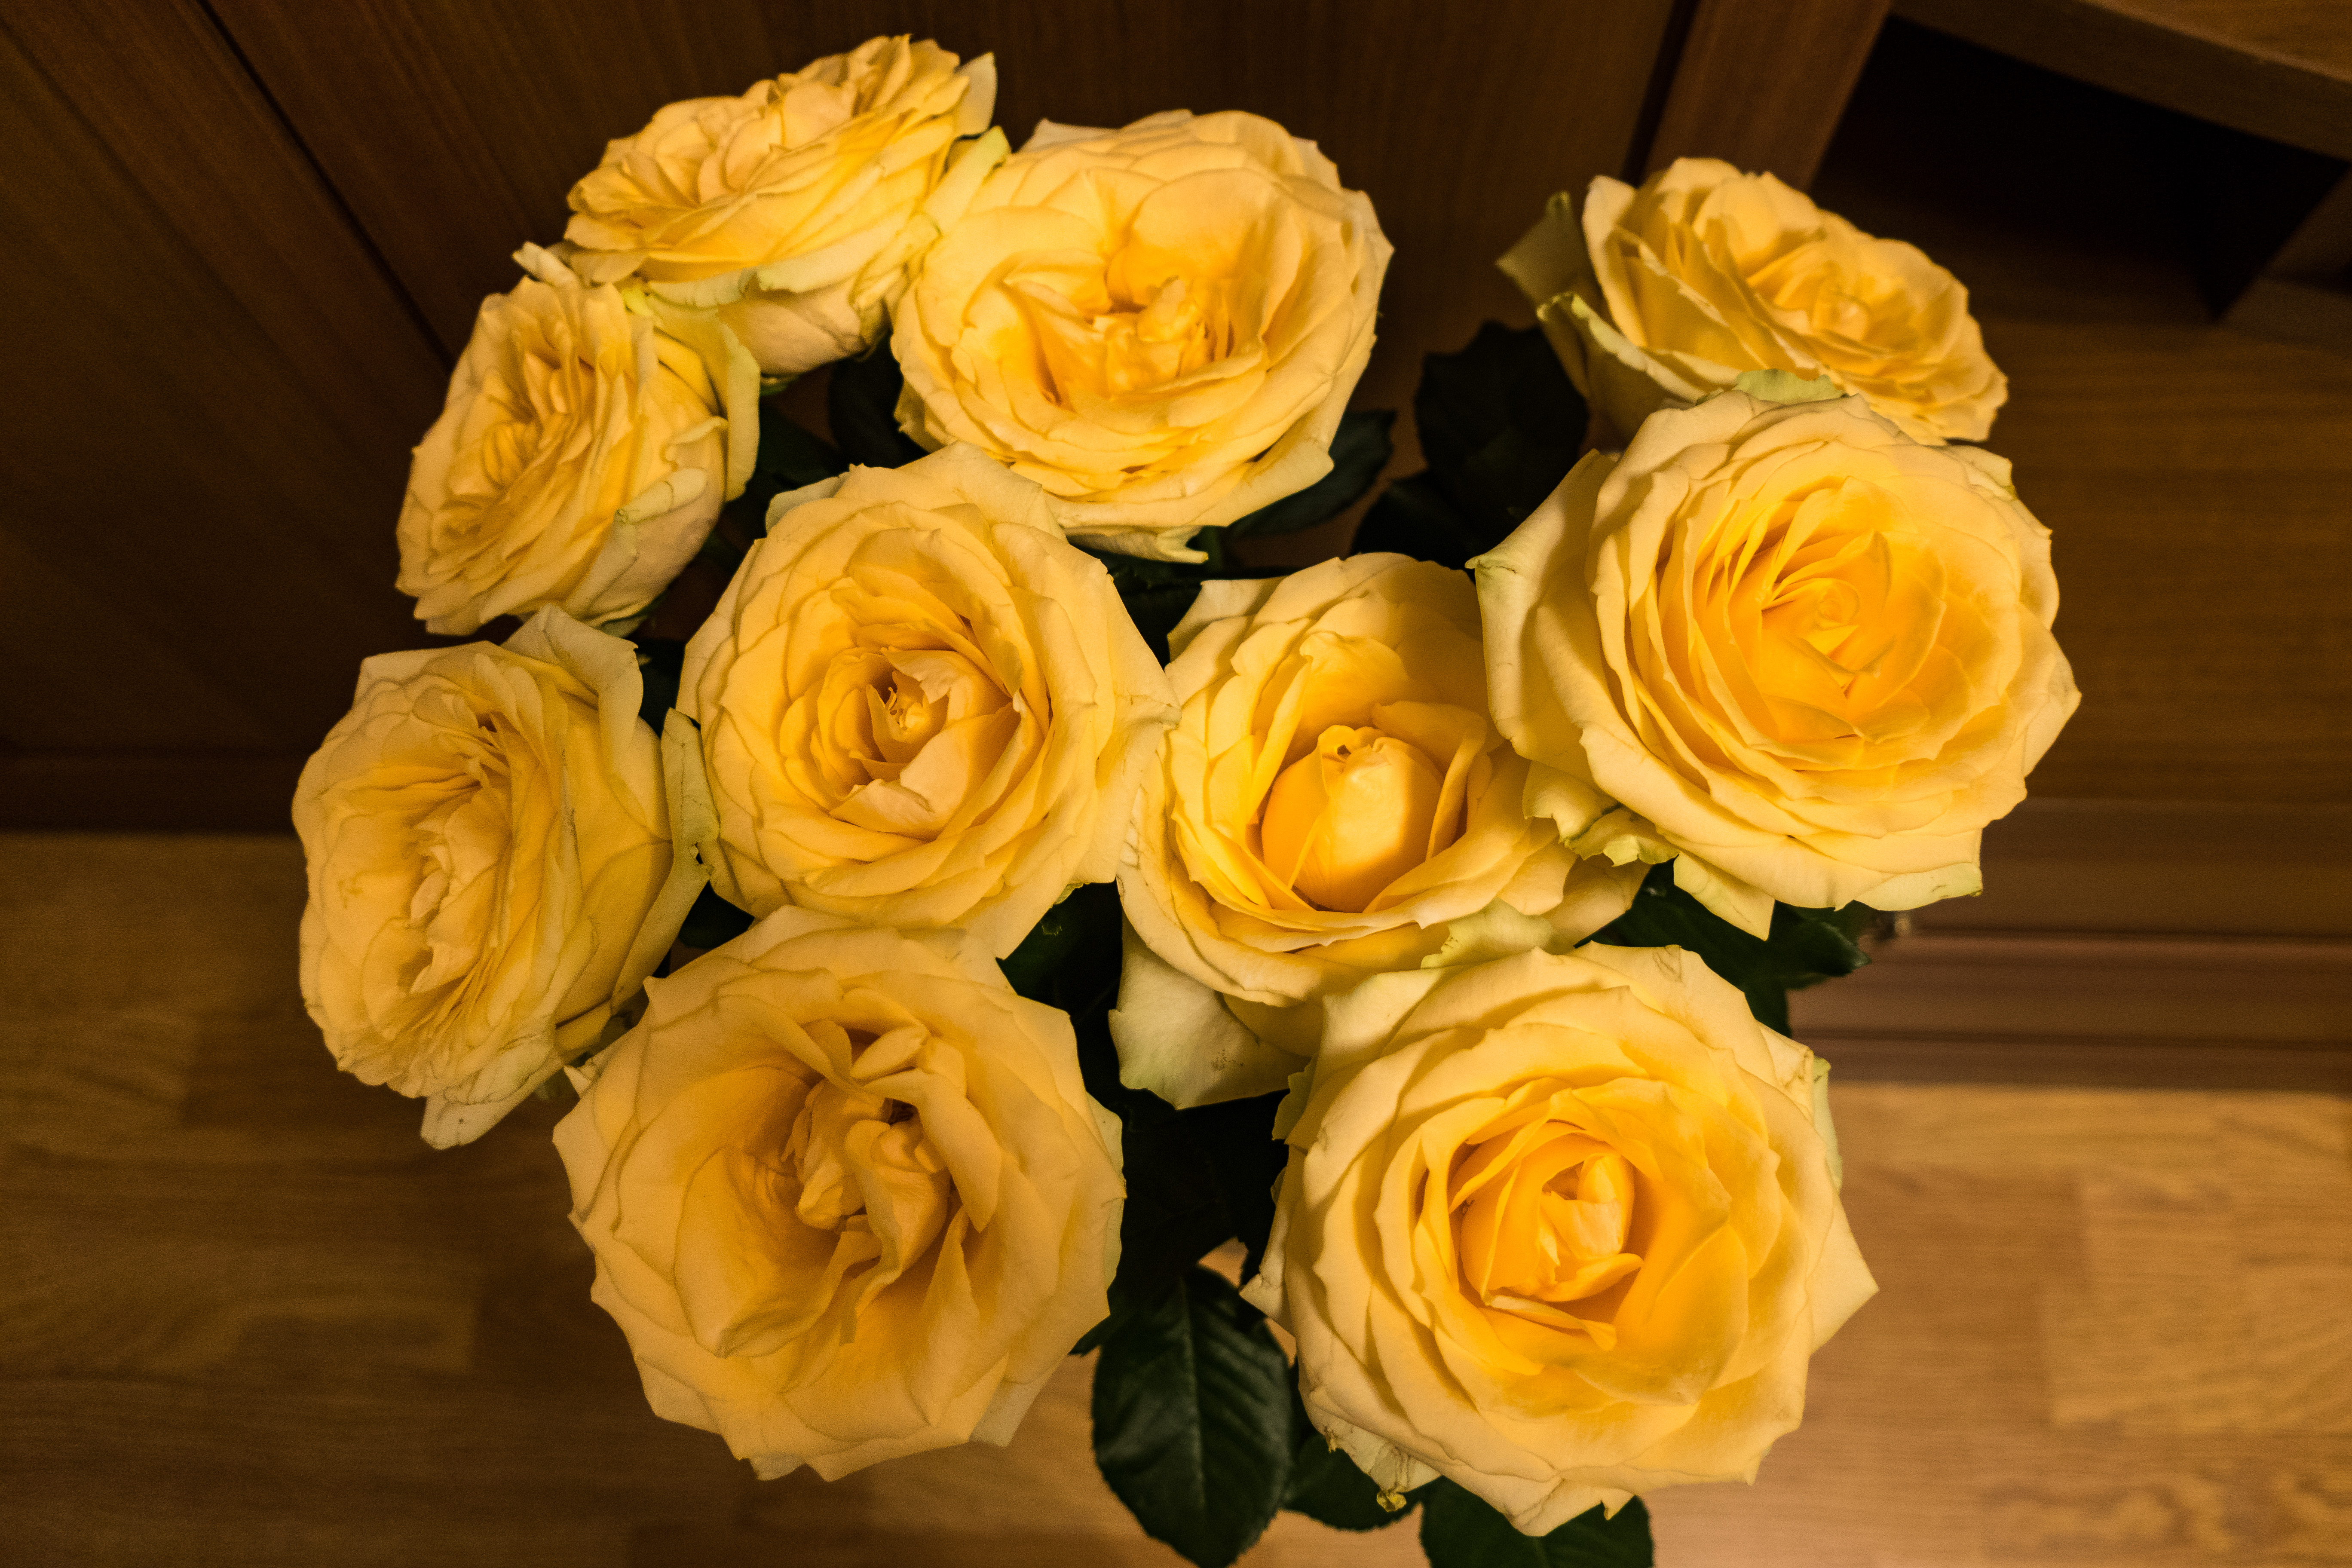
flowers, petals, nature, colorful, flower, flower garden, smell, living, happiness, summer, bloom, plants, garden, village, rural area, petal, yellow, floristry, rose family, flowering plant, bouquet, amber, rose order, garden roses, flower arranging, orange, cut flowers, rose, still life photography, floral design, Hybrid tea rose, peach, rosa centifolia, creative arts, still life, annual plant, floribunda, artificial flower, plant stem, begonia